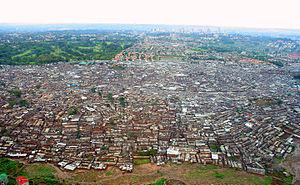
Le comté de Nairobi est le deuxième plus petit, en superficie, des 47 comtés du Kenya. Son chef-lieu, Nairobi est également la capitale du pays.
Kibera, situé au Kenya au sud de la capitale Nairobi, est l'un des plus grands bidonvilles d’Afrique. Les estimations font état d'une population comprise entre 170 000 selon le gouvernement et 1 000 000 selon les ONG.